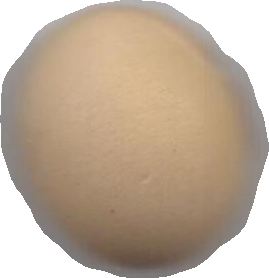
Variety: Dega